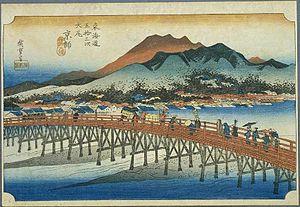
Sanjō Ōhashi est un pont à Kyoto, préfecture de Kyoto au Japon qui enjambe la rivière Kamo. Il est bien connu car il servait de station terminale pour le Nakasendō et le Tōkaidō.
Les 69 stations du Nakasendō à Sanjō Ōhashi dans Kyoto. La route couvre approximativement 534 km et constitue une voie de commerce alternative à la route de Tōkaidō.